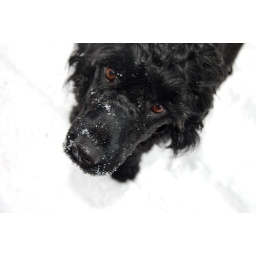
my friends dog standing in the snow